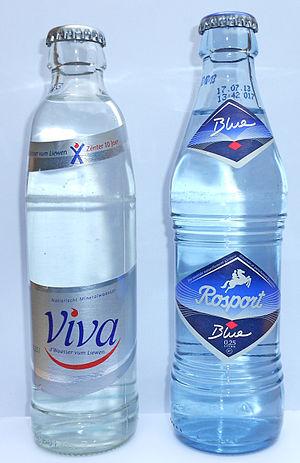
Bouteilles en verre de 0,25 litre de la marque luxembourgeoise Sources Rosport: Viva (eau minérale non gazeuse) à gauche, Rosport Blue (eau minérale gazeuse) à droite